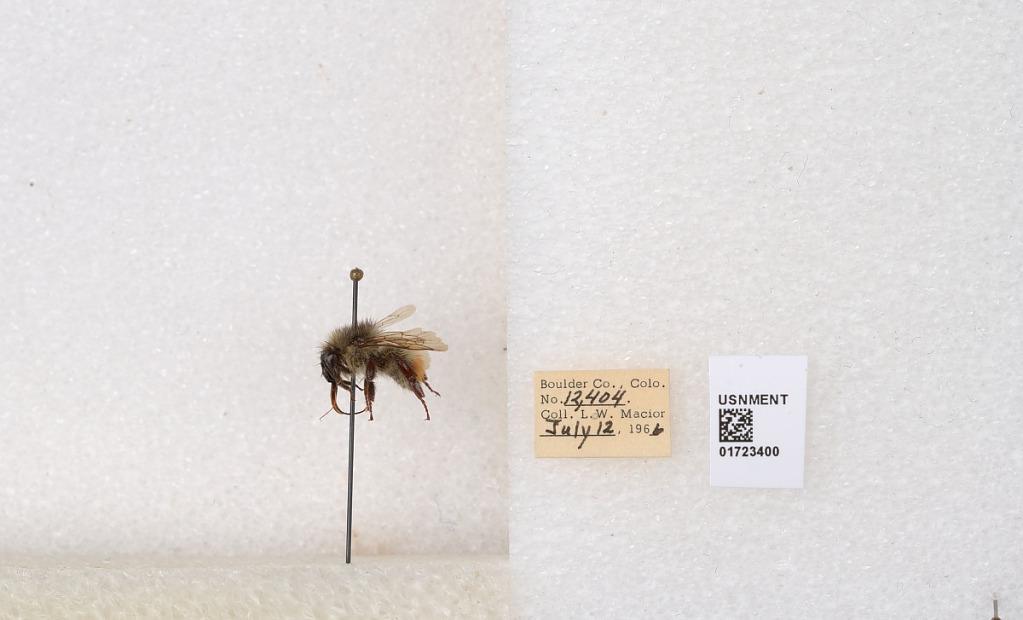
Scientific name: Bombus flavifrons Cresson
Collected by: L. Macior
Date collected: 1966-7-12
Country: United States
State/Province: Colorado
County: Boulder
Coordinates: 40.0925, -105.358